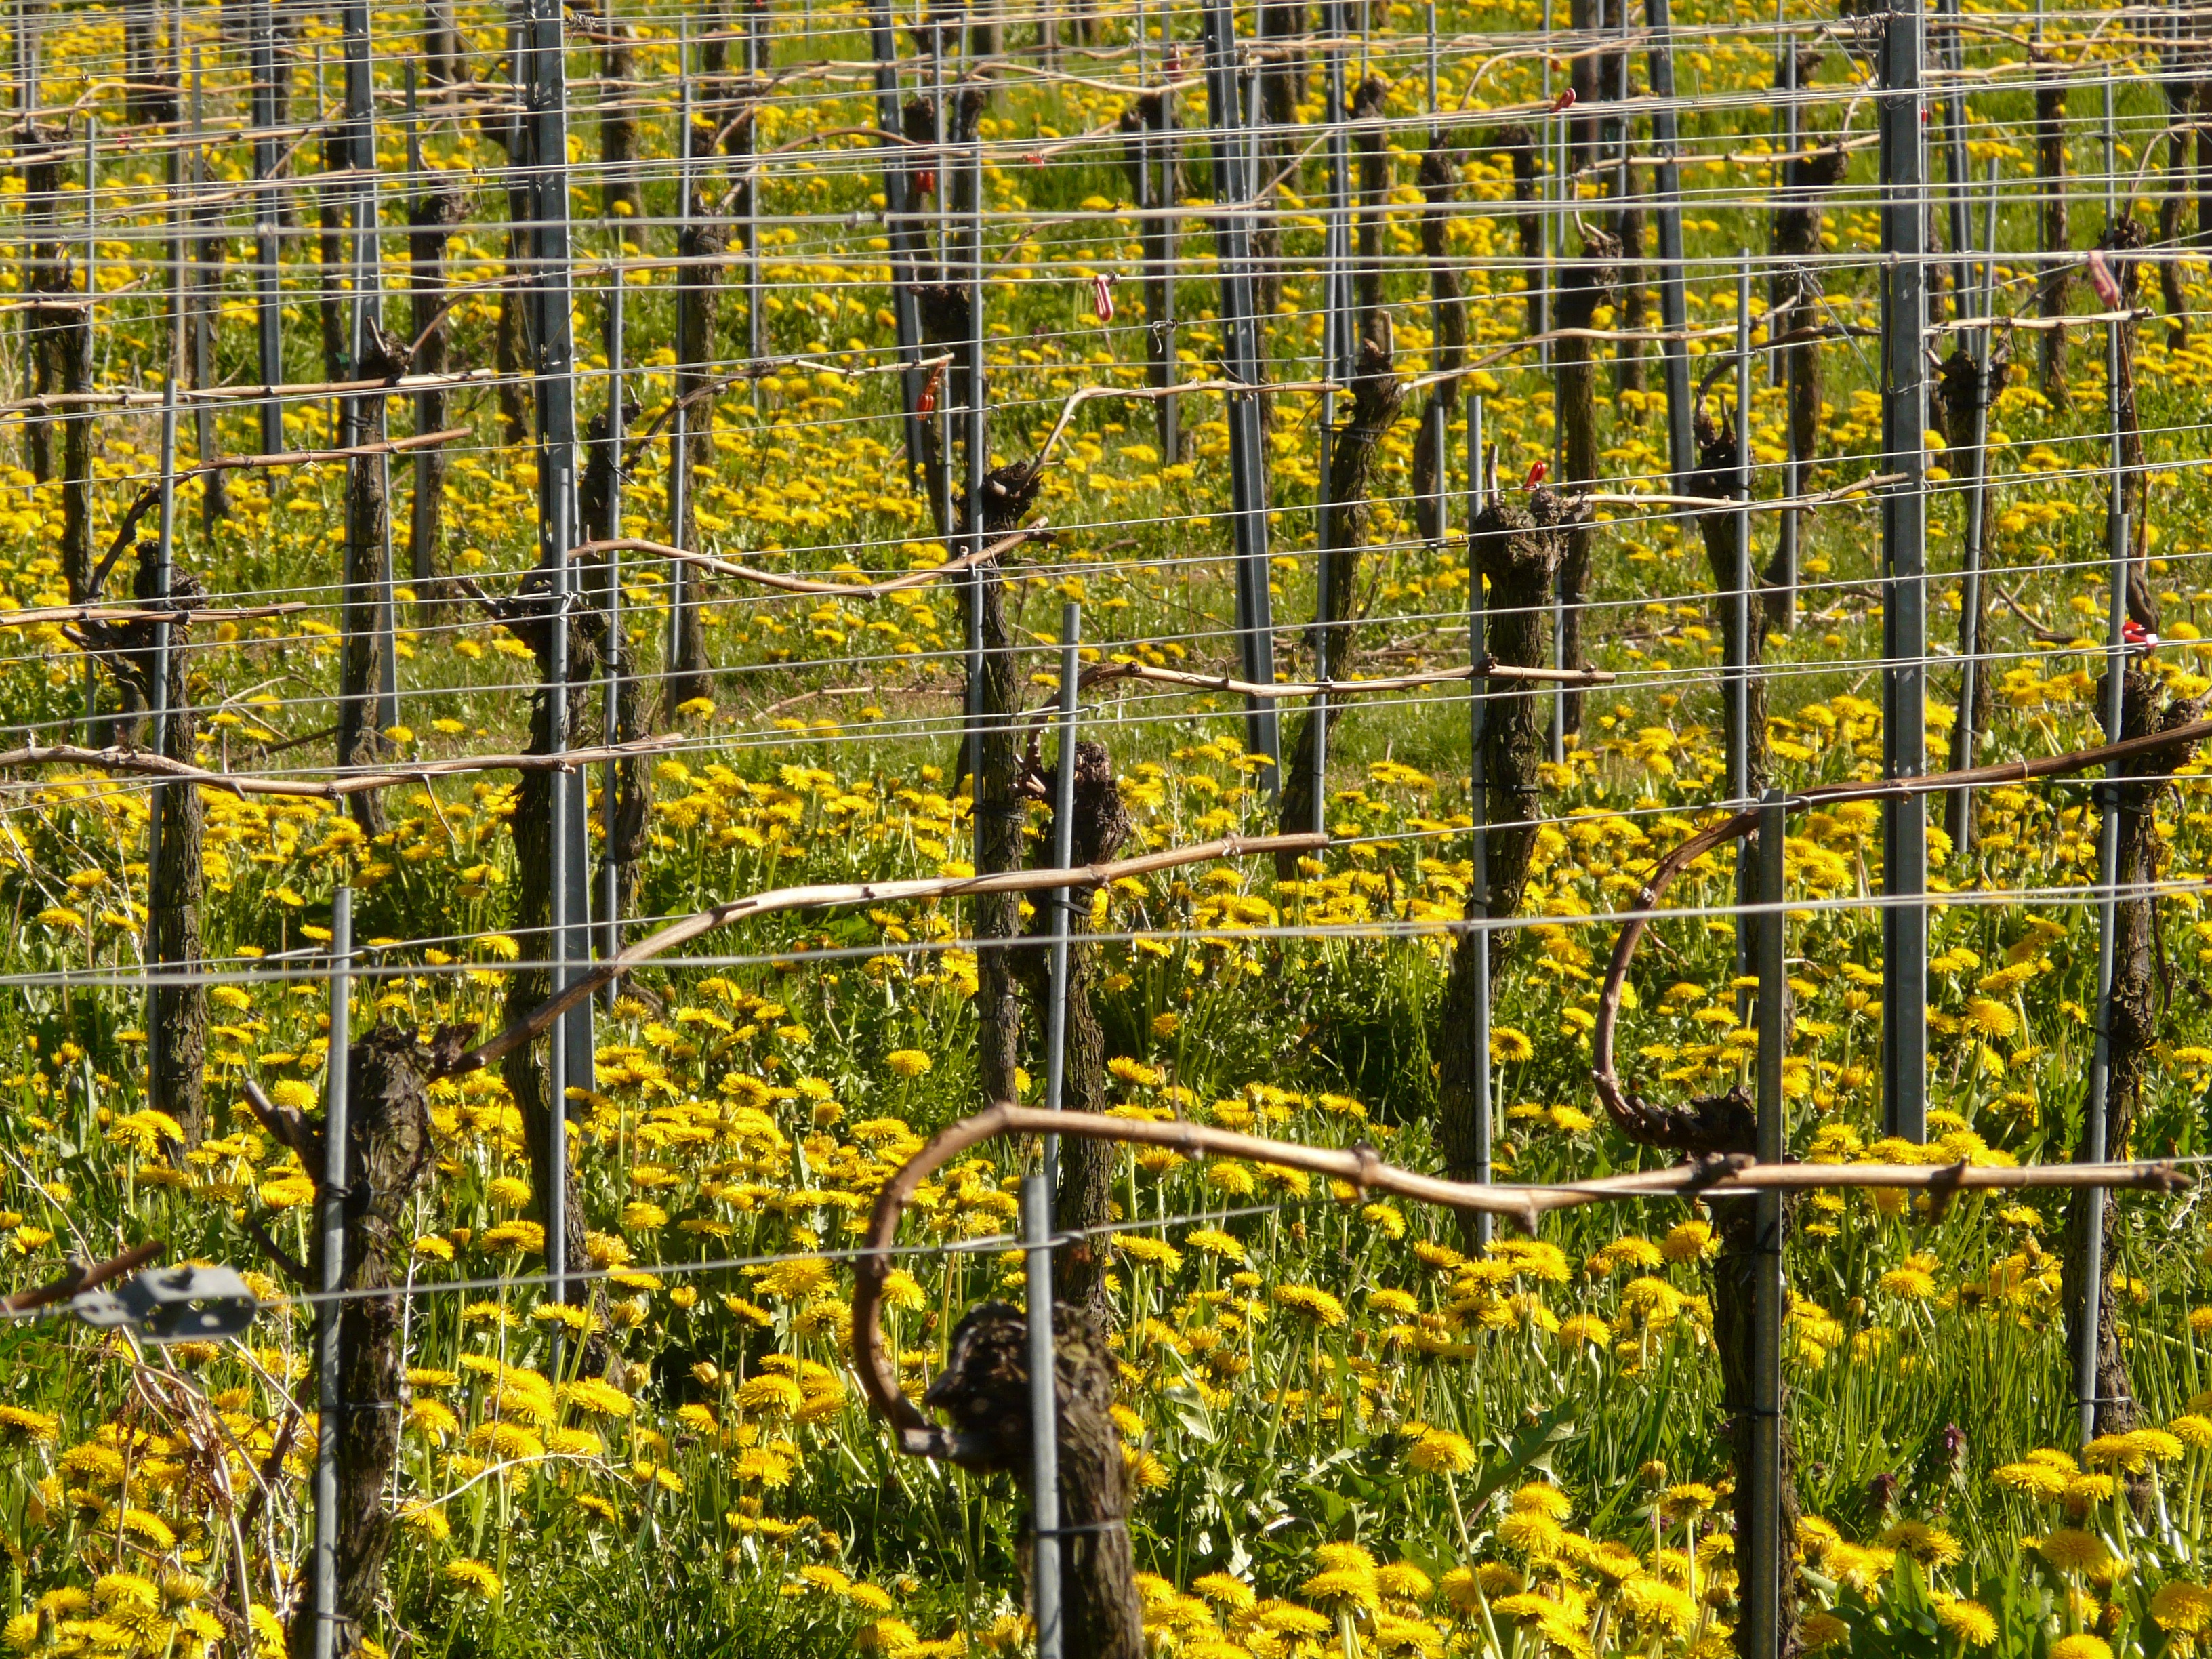
tree, forest, mountain, fence, post, plant, vine, vineyard, meadow, dandelion, sunlight, leaf, flower, produce, autumn, botany, agriculture, garden, shrub, plantation, woodland, habitat, ecosystem, winegrowing, flowering plant, woody plant, land plant, outdoor structure, home fencing